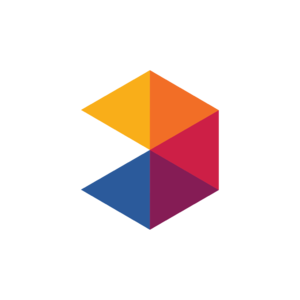
Logo Memrise
Memrise est un outil d'apprentissage en ligne s'appuyant sur des cours créés par la communauté des internautes. Ces cours sont principalement utilisés pour enseigner les langues, mais ils sont également utilisés pour d'autres matières universitaires et non universitaires. Memrise utilise des moyens mnémotechniques proposés par la communauté afin d'accélérer la vitesse d'apprentissage.